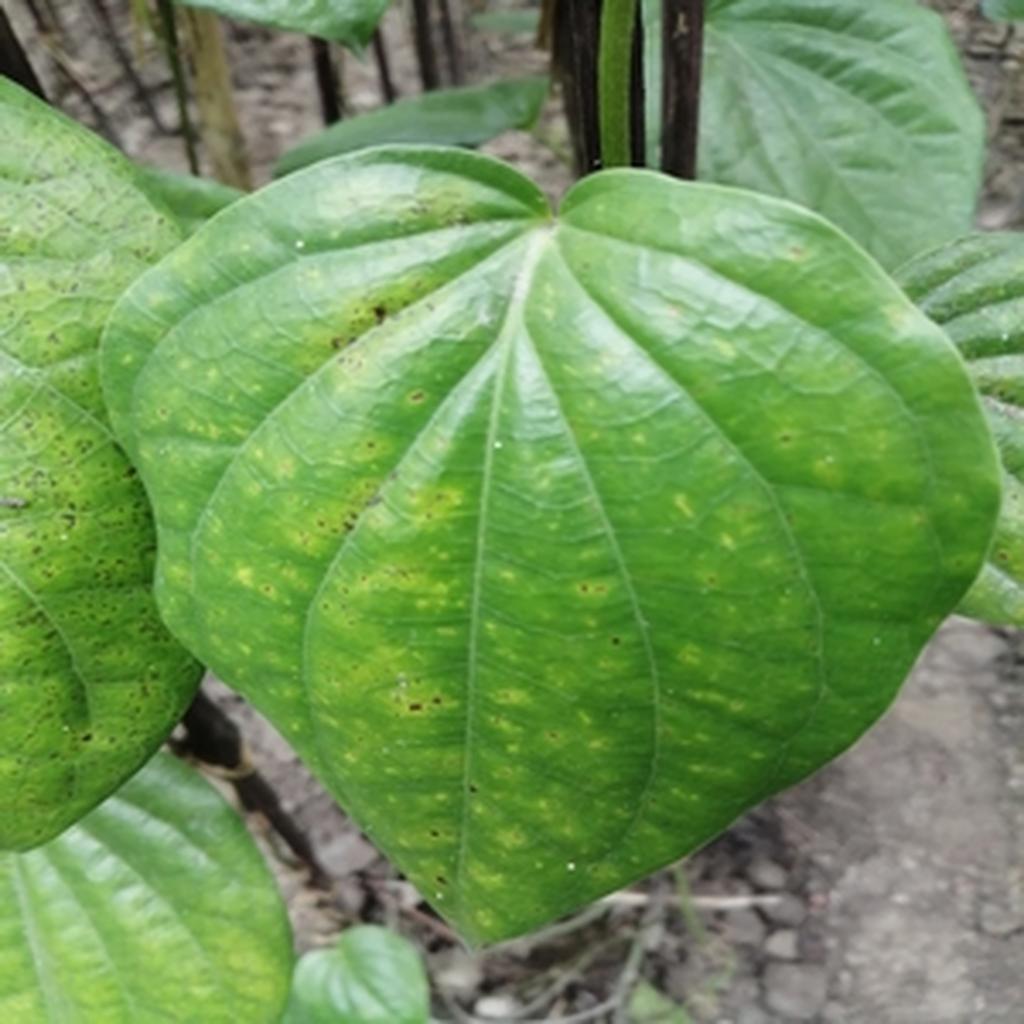
Label: Leaf_Spot